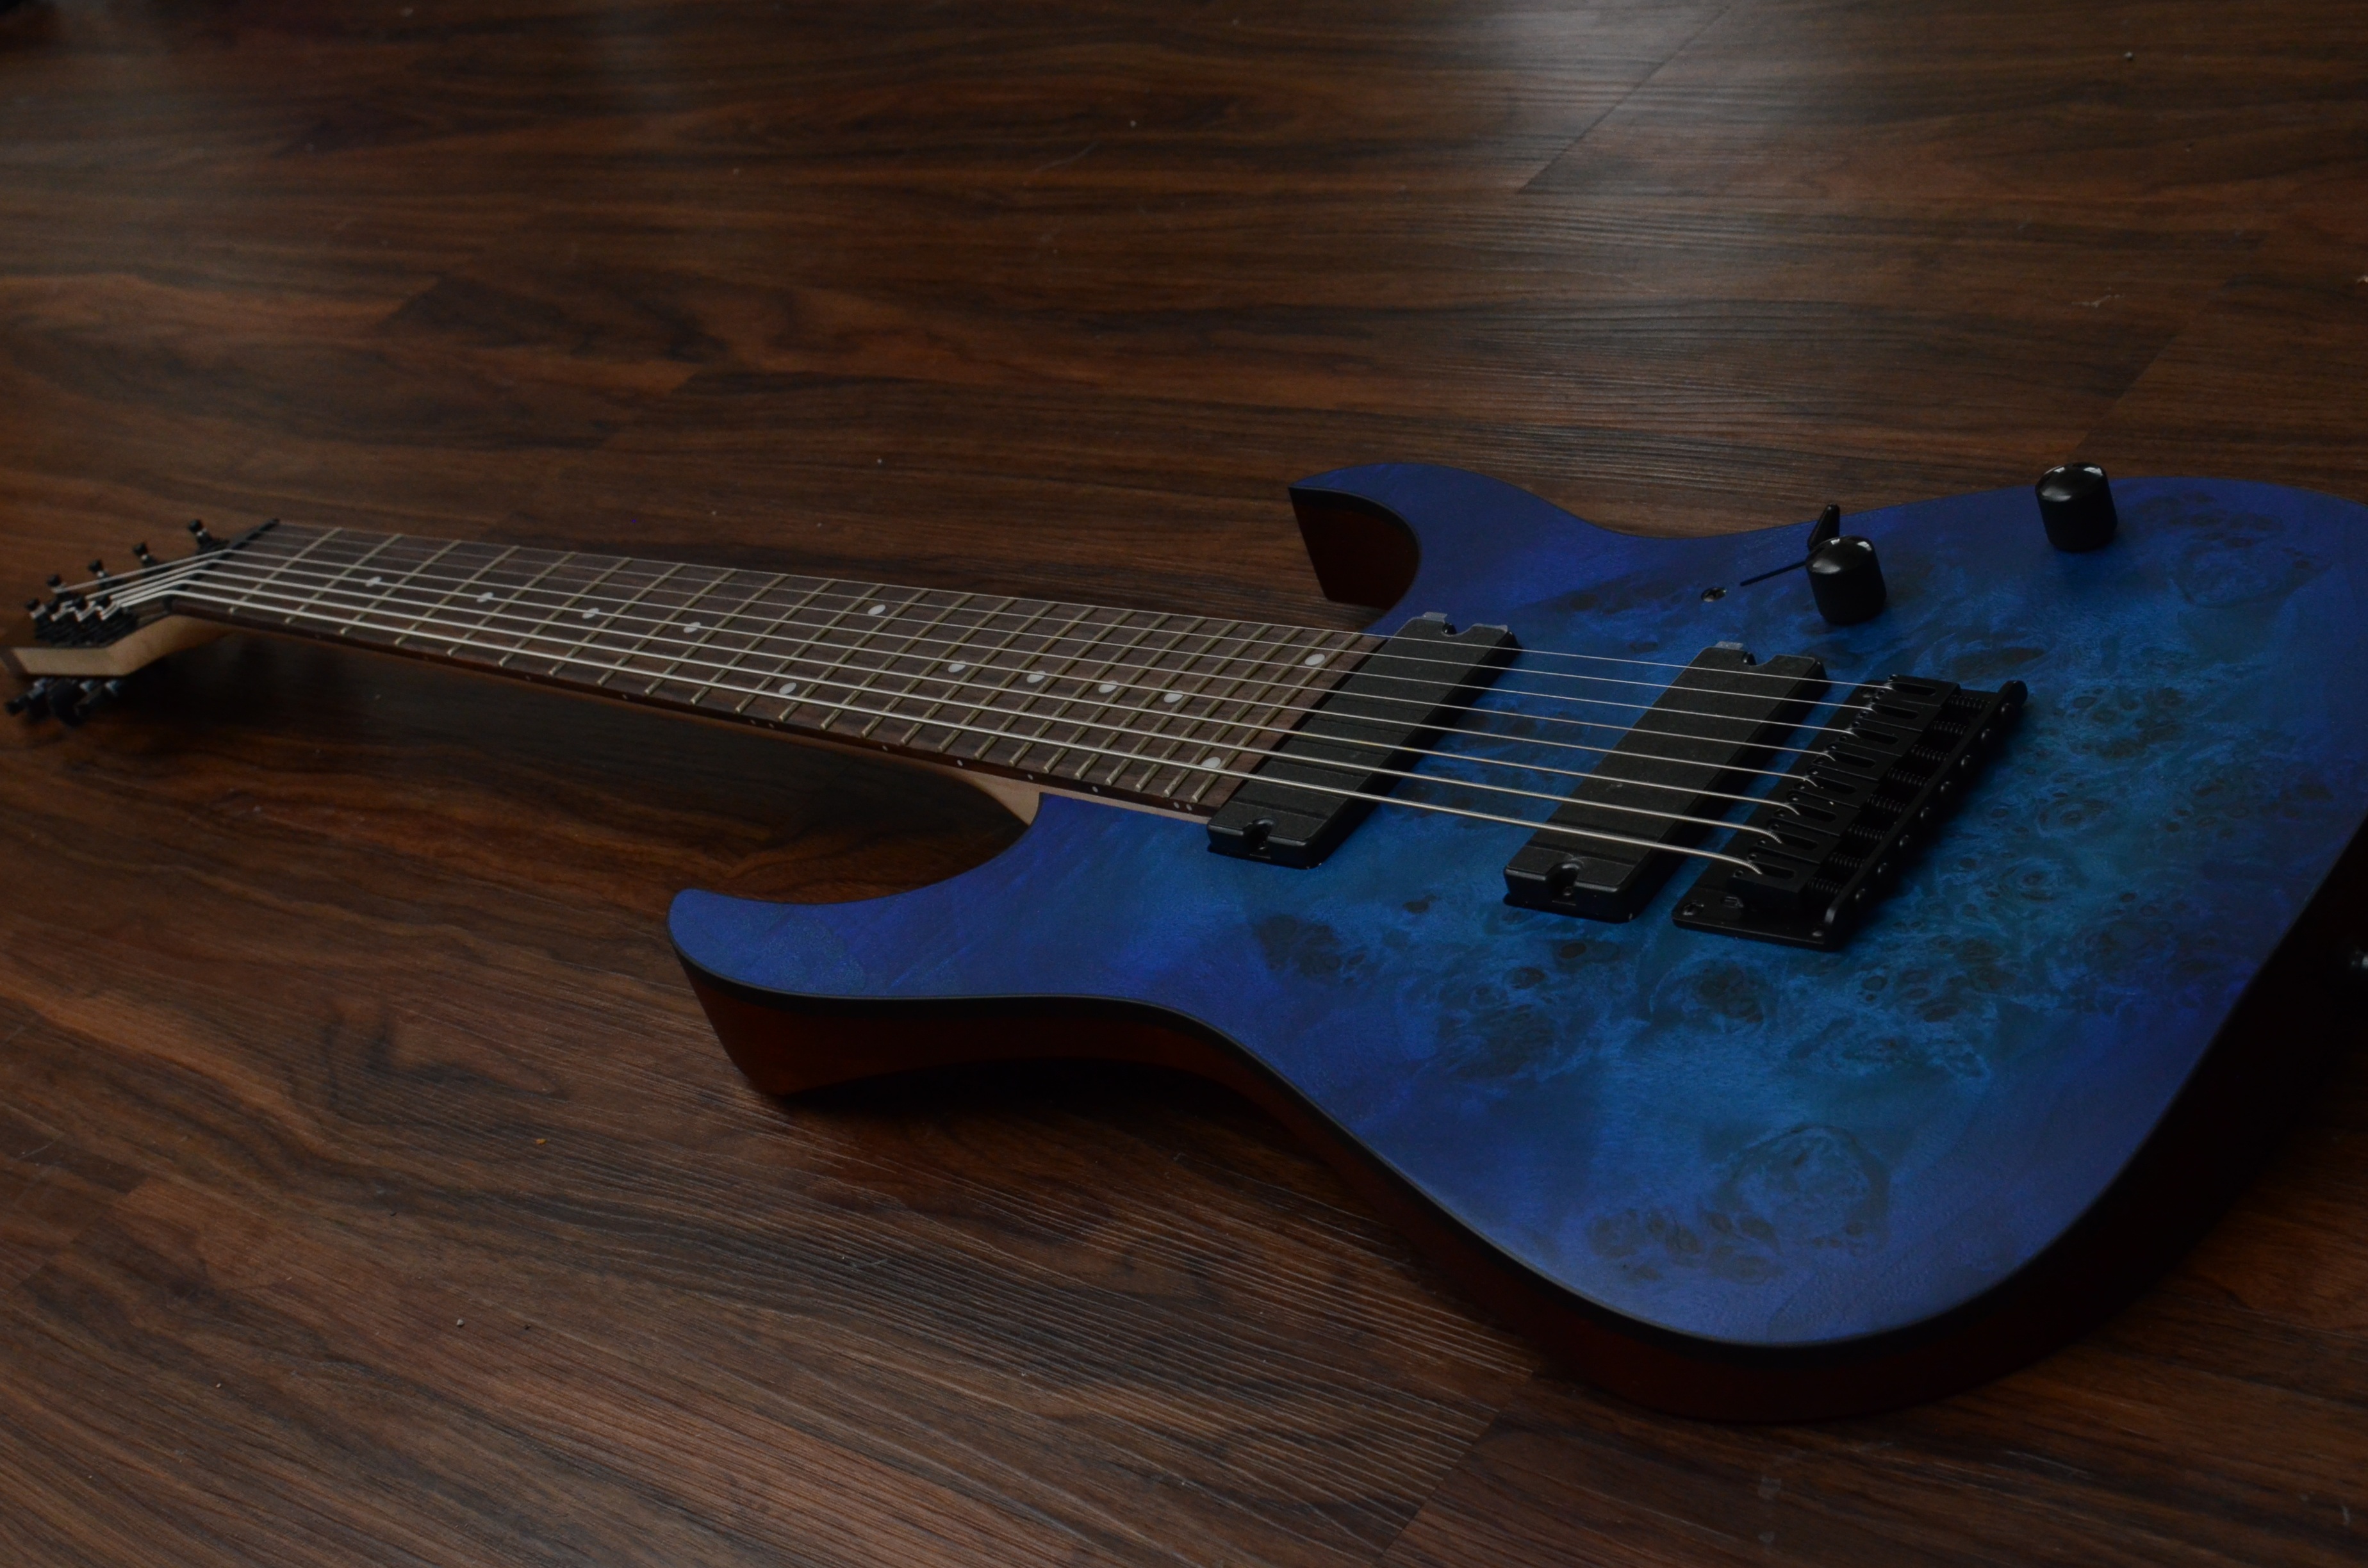
guitar, acoustic guitar, blue, electric guitar, musical instrument, bassist, bass guitar, string instrument, ibanez rg8pb, djent, plucked string instruments, slide guitar, acoustic electric guitar